Pope Zosimus

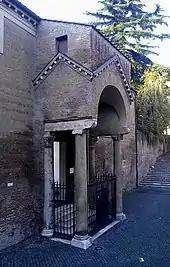
Side entrance to San Clemente al Laterano, which is largely the same as it was when Zosimus and Caelestius met there in AD 418.

Caelestius, a proponent of Pelagianism who had been condemned by the preceding pope, Innocent I, came to Rome to appeal to the new pope, having been expelled from Constantinople. In the summer of 418, Zosimus held a meeting of the Roman clergy in the Basilica of St. Clement before which Caelestius appeared. The propositions drawn up by the deacon Paulinus of Milan, on account of which Caelestius had been condemned at Carthage in 411, were laid before him. Caelestius refused to condemn these propositions, at the same time declaring in general that he accepted the doctrine expounded in the letters of Pope Innocent and making a confession of faith which was approved. The pope was won over by the conduct of Caelestius and said that it was not certain whether he had really maintained the false doctrine rejected by Innocent, and therefore Zosimus considered the action of the African bishops against Caelestius too hasty. He wrote at once in this sense to the bishops of the African province and called upon those who had anything to bring against Caelestius to appear at Rome within two months.